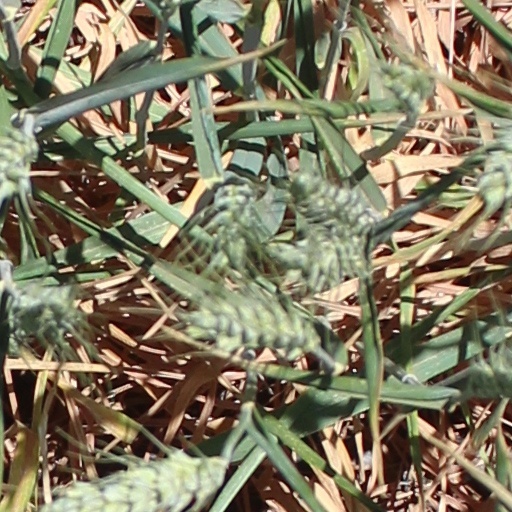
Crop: wheat